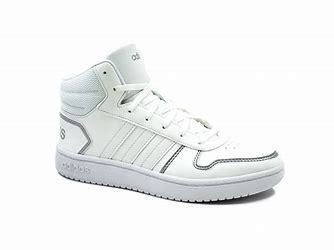
Brand: Adidas
Model: Hoops 2